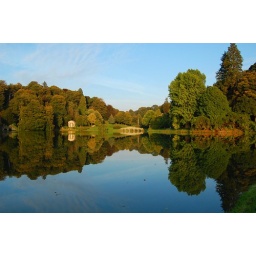
This is a view across the lake in Stourhead gardens. In the distance is the Palladian bridge and the Bristol Cross.